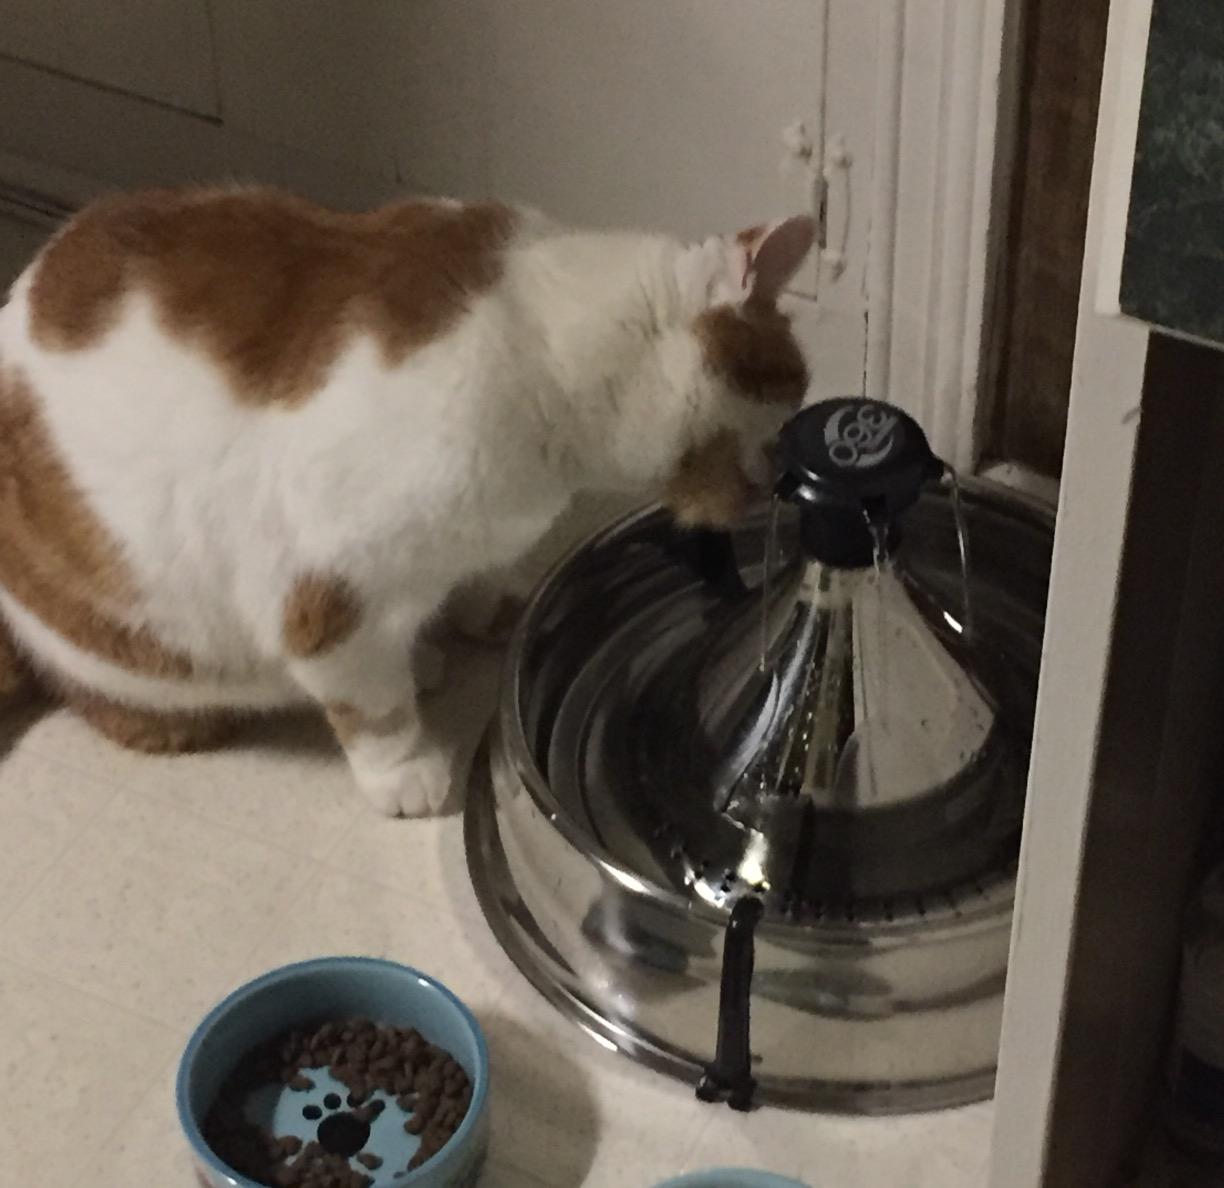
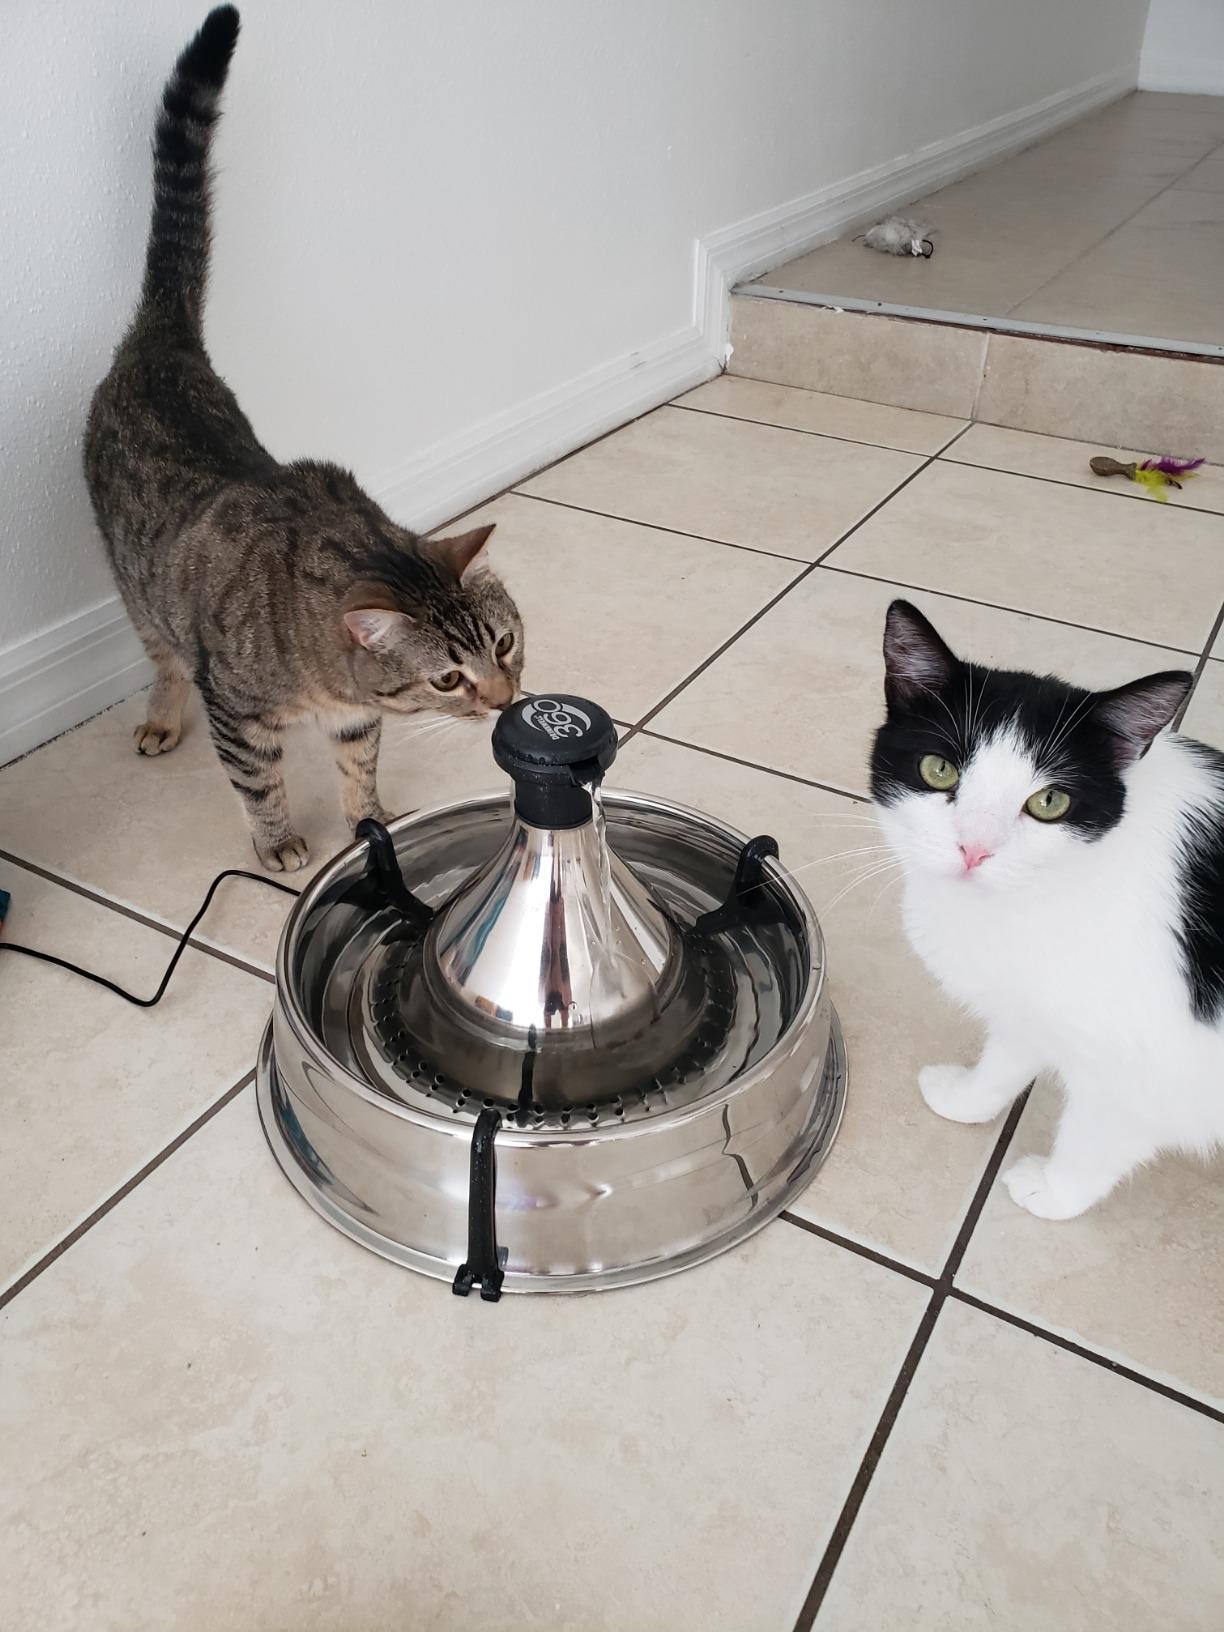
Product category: items_bowl
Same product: yes